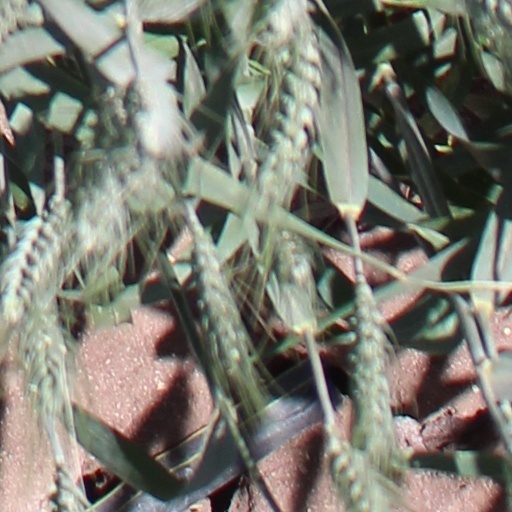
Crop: wheat